Struthers Library Building

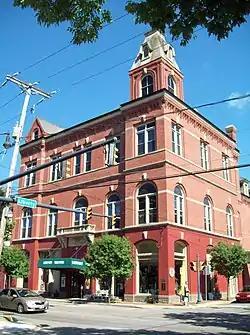
Struthers Library Building, July 2012

The Struthers Library Building, also known as the Library Theatre, is a historic library and theatre building in Warren, Pennsylvania, U.S.